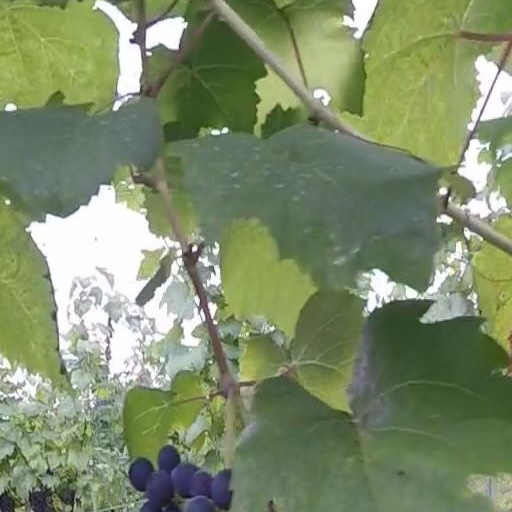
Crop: grape